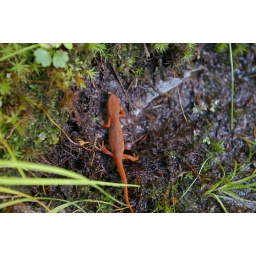
LRP hike - red salamander by rock pond in July 2007